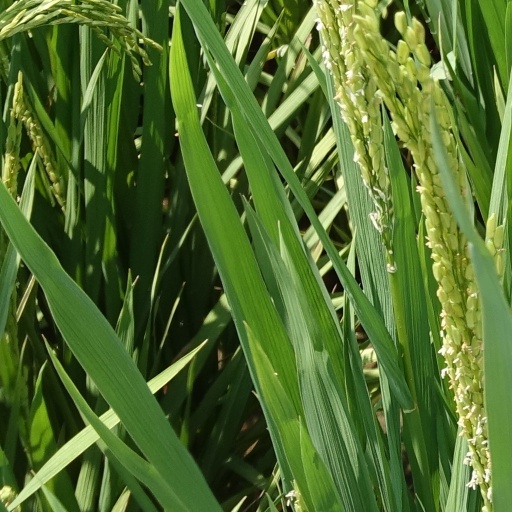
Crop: rice